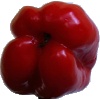
Label: Pepper Red 1